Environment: real
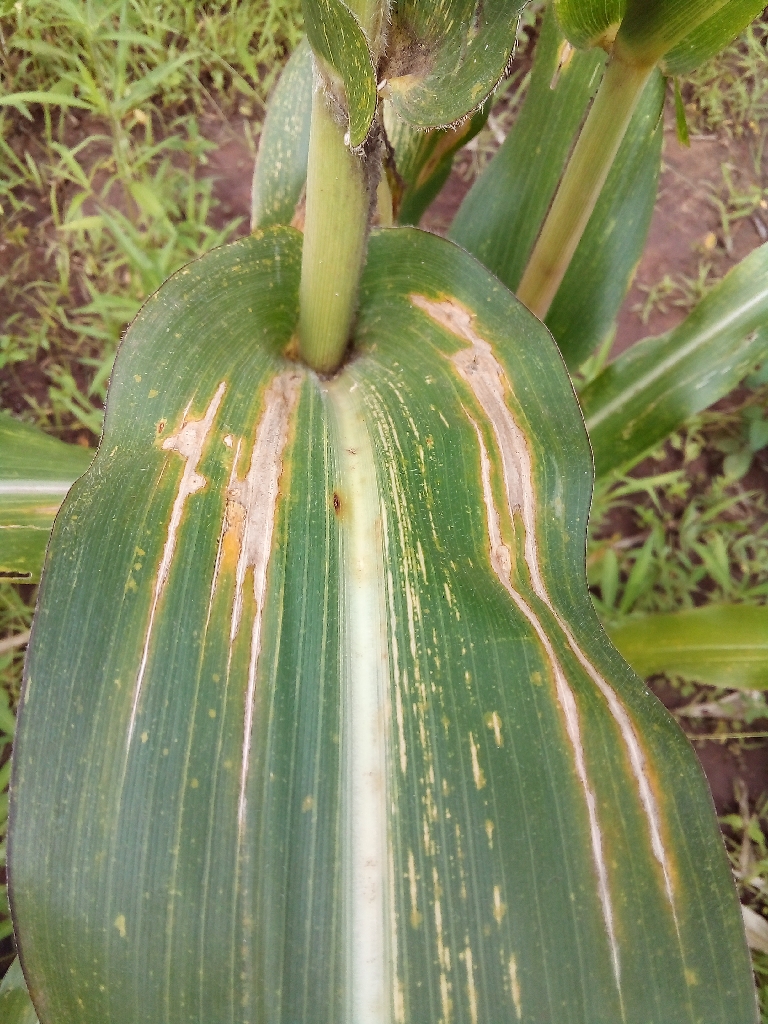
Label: northern_corn_leaf_blight